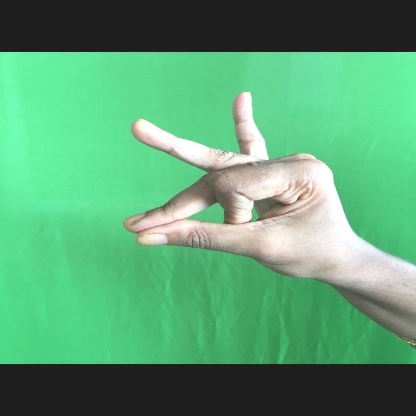
Mudra: Bramaram